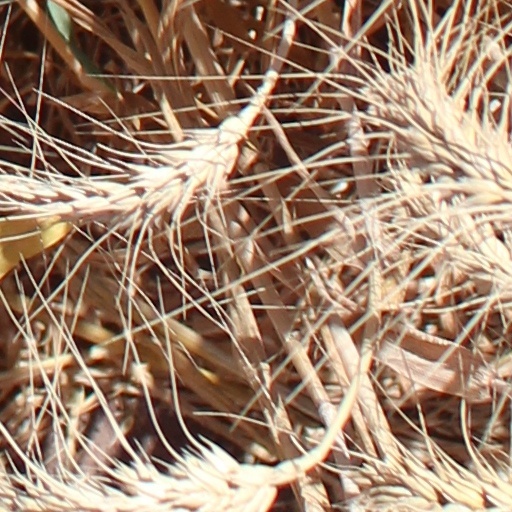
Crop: wheat